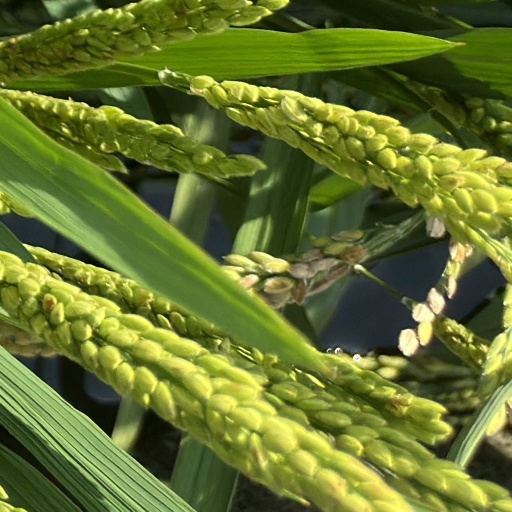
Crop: rice